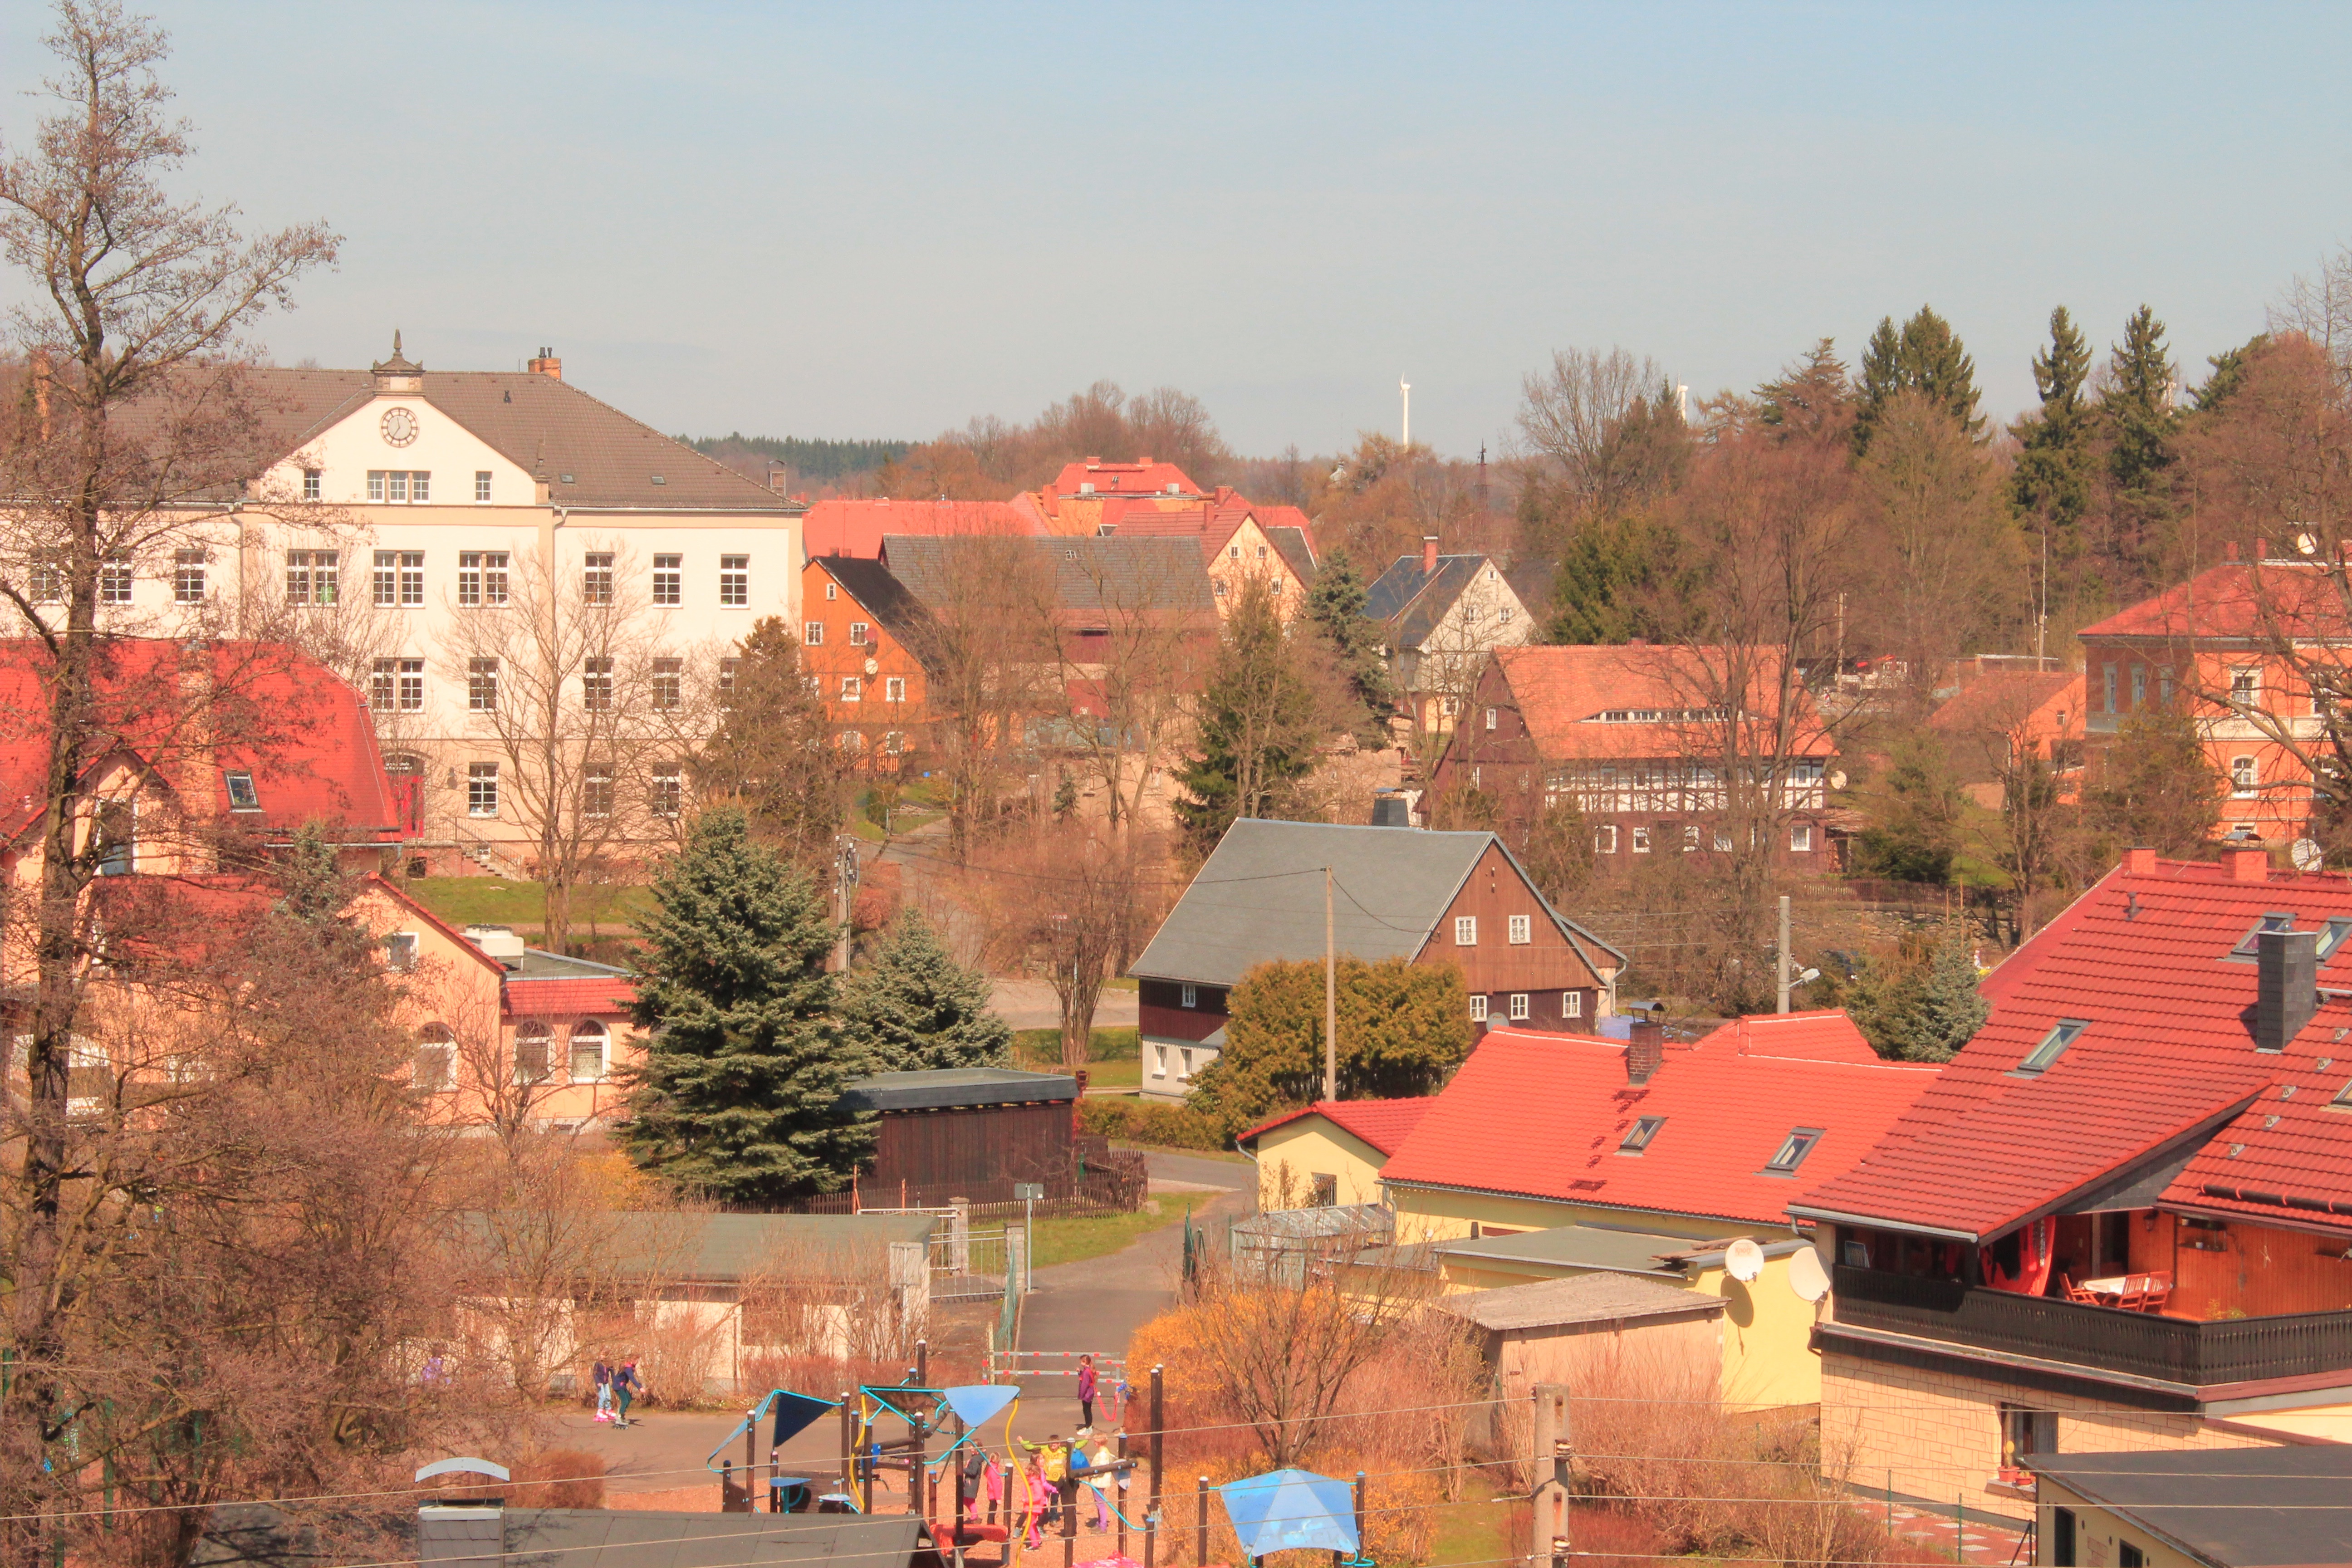
town, city, cityscape, downtown, village, autumn, tourism, season, neighbourhood, human settlement